Steve Dawson

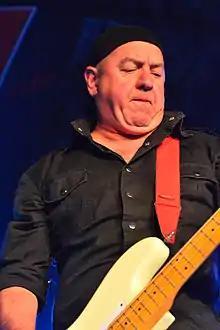
Dawson in 2014

Steven "Dobby" Dawson (born 24 February 1952) is an English bass guitarist and a founder of the heavy metal band Saxon.